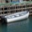
Label: ship